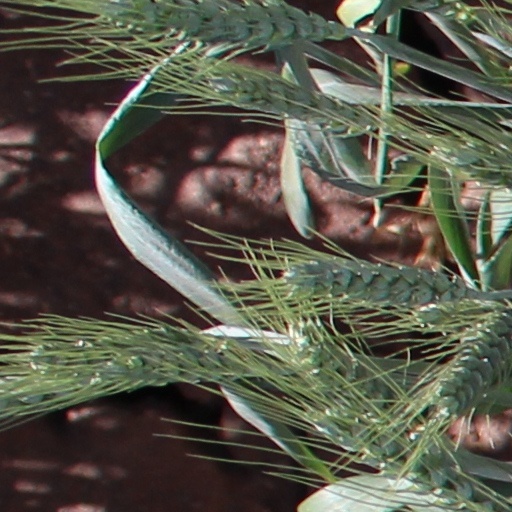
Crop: wheat